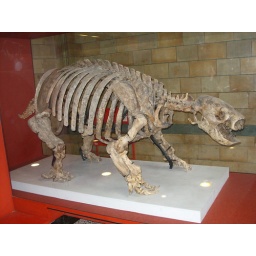
A prehistoric giant sloth in a glass box in the main hall.